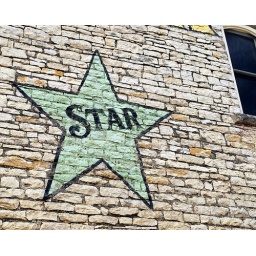
"Star" sign on building in Hico TX